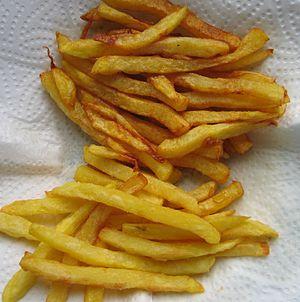
L'acrylamide ou 2-propénamide est un composé organique de formule brute C₃H₅NO.